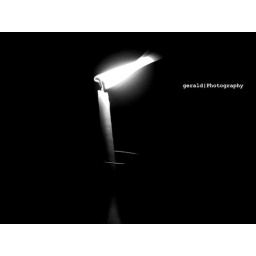
Black and White shot. It was brown out in our place at this moment when I shot the candle